Karung guni

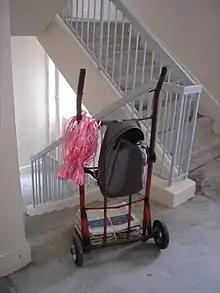
A traditional karang guni cart at a staircase landing

A karung guni, also spelled as karang guni, is a type of scrap dealer in Singapore and Malaysia. Its practitioners are a modern form of rag and bone man that visit residences door-to-door to acquire unwanted items.